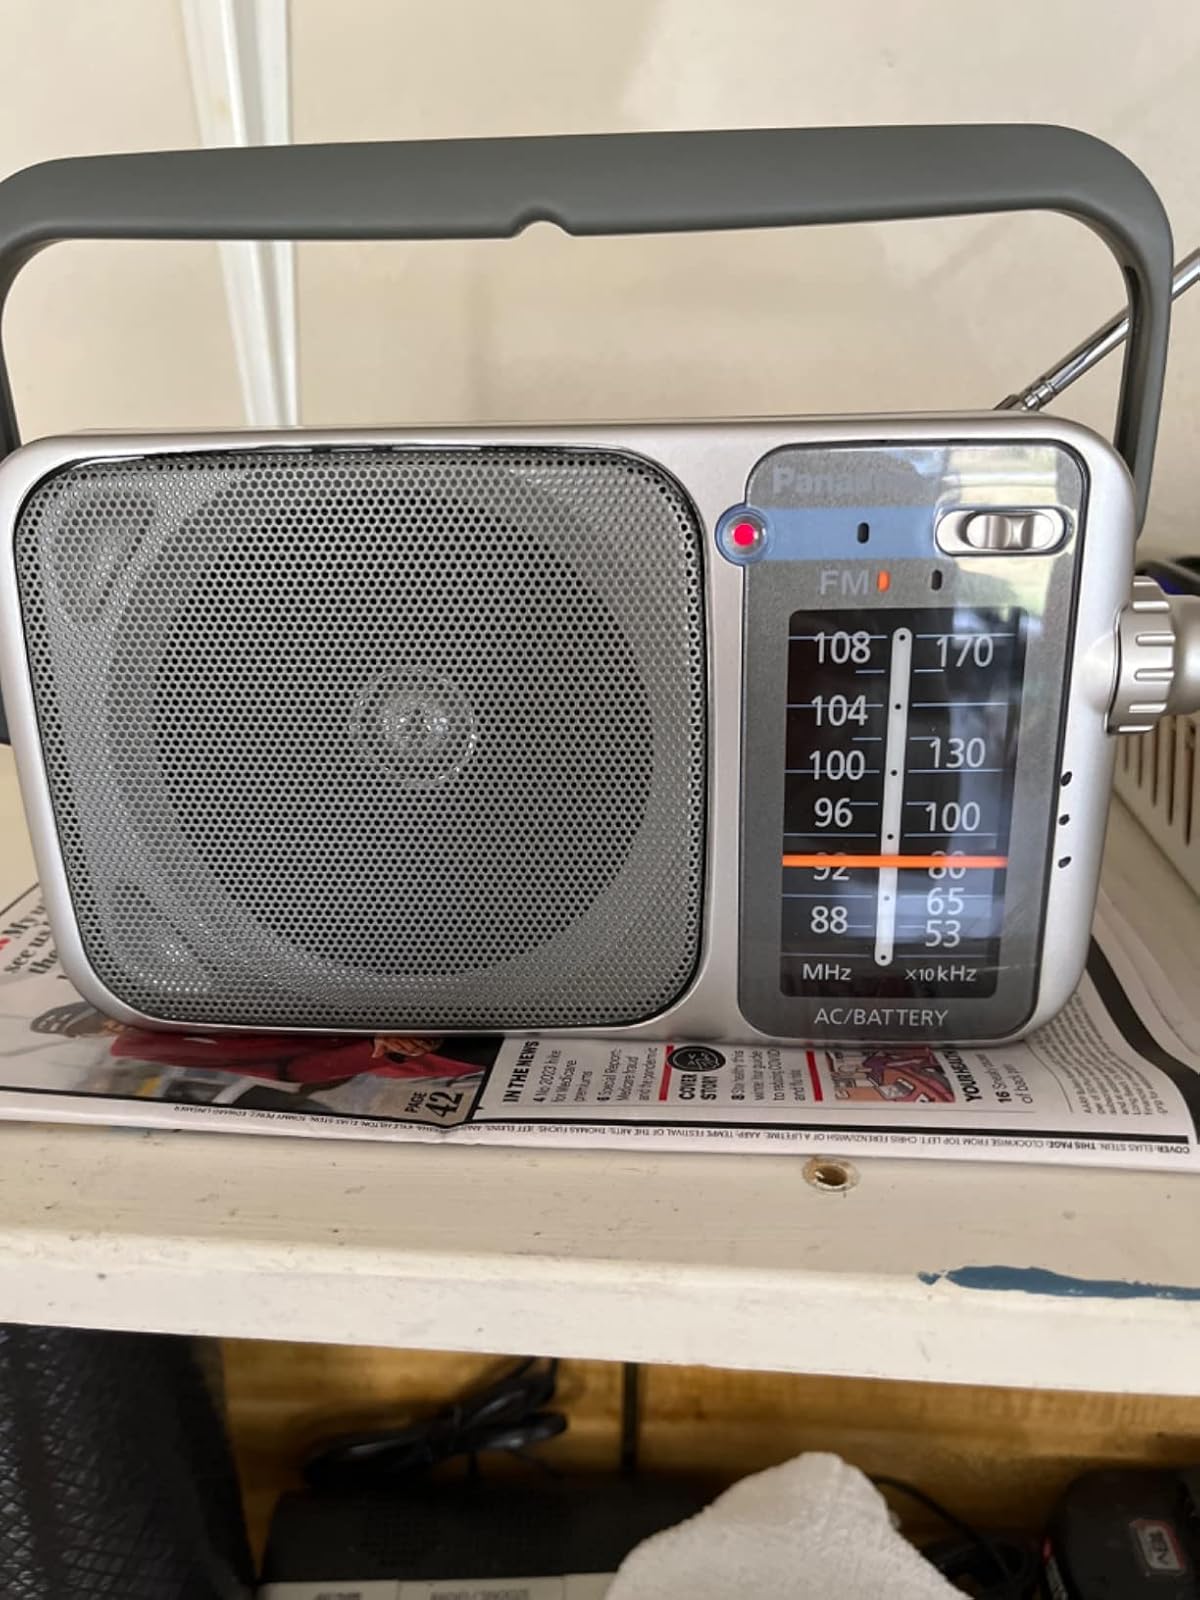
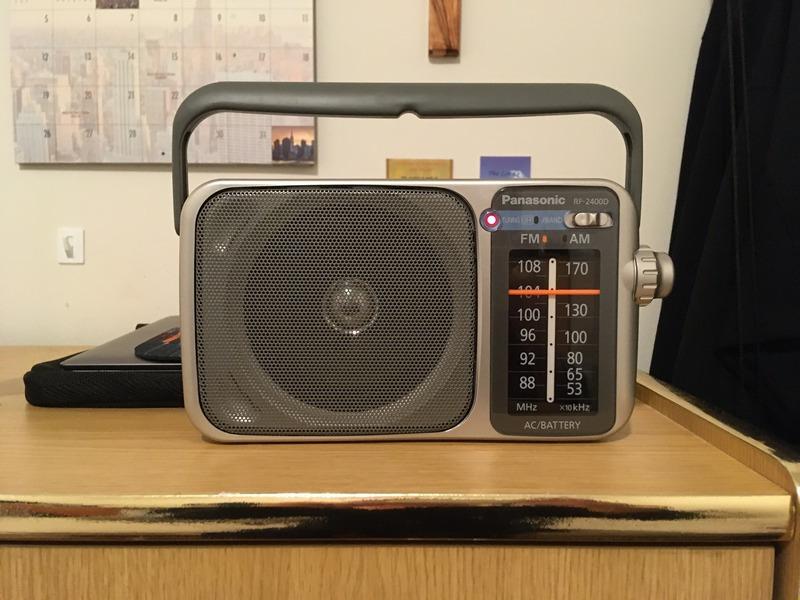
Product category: radio
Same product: yes